Hannah T. King

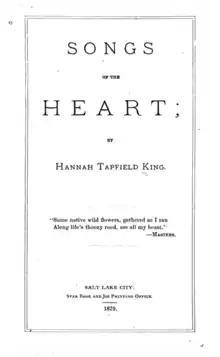
"Songs of the Heart"

King created pieces for the Polysophical Society of Salt Lake, founded by the siblings Eliza R. Snow and Lorenzo Snow, as well as other societies and the press. An admirer of the English poet Eliza Cook, King indulged her feelings mainly in that direction, publishing in 1879, "Songs of the Heart".